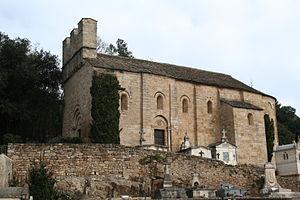
Saint-Pierre-de-Rhèdes (Lamalou-les-Bains - Hérault) - église romane - façade méridionale.
Cet article recense les monuments historiques français classés en 1880.
Lamalou-les-Bains est une commune française située dans le département de l'Hérault en région Occitanie.
Cet article recense une partie des monuments historiques de l'Hérault, en France.